Central vacuum cleaner

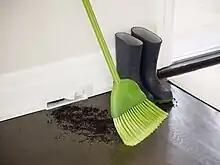
A handy "vacuum dustpan" may be used with a broom for quick cleanups (Netherlands)

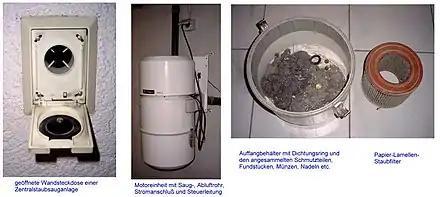
In-wall vacuum inlet valve; Central power unit; Bagless dirt collection canister and auxiliary filter (click on photo to enlarge)

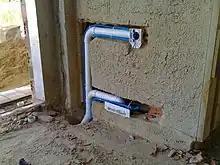
Rough-in pre-installation of tubing and wiring for a central vacuum system

A main disadvantage of central vacuums is the higher initial cost. In the United States, the average central vacuum system has an installed cost of around $1,000. This initial expense must be weighed against the long-term benefits of a central vacuum, including the typical longer service life of the equipment, and negligible consumables cost if a filterless system is chosen.